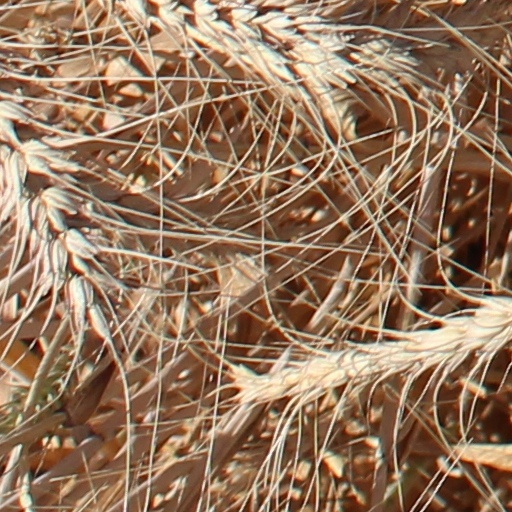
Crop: wheat